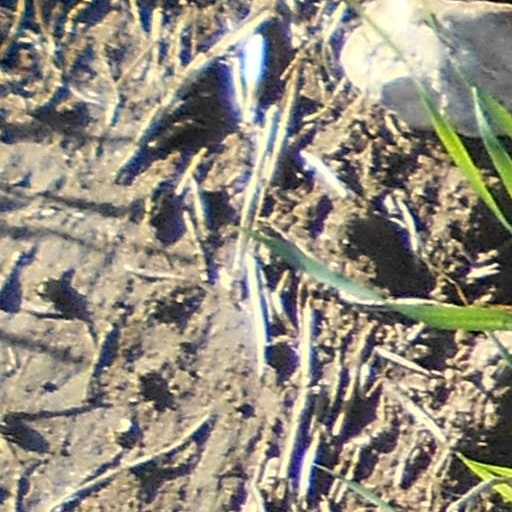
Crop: wheat